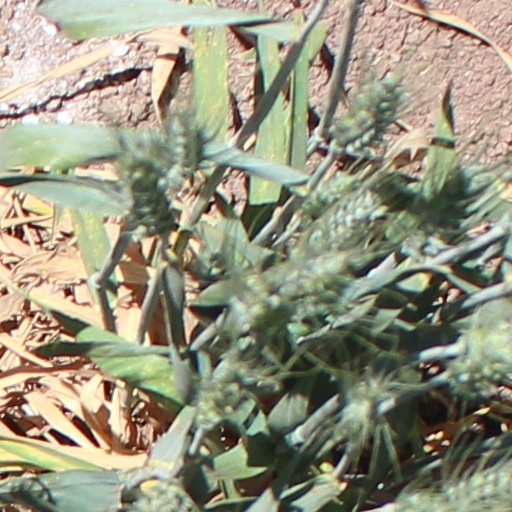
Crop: wheat